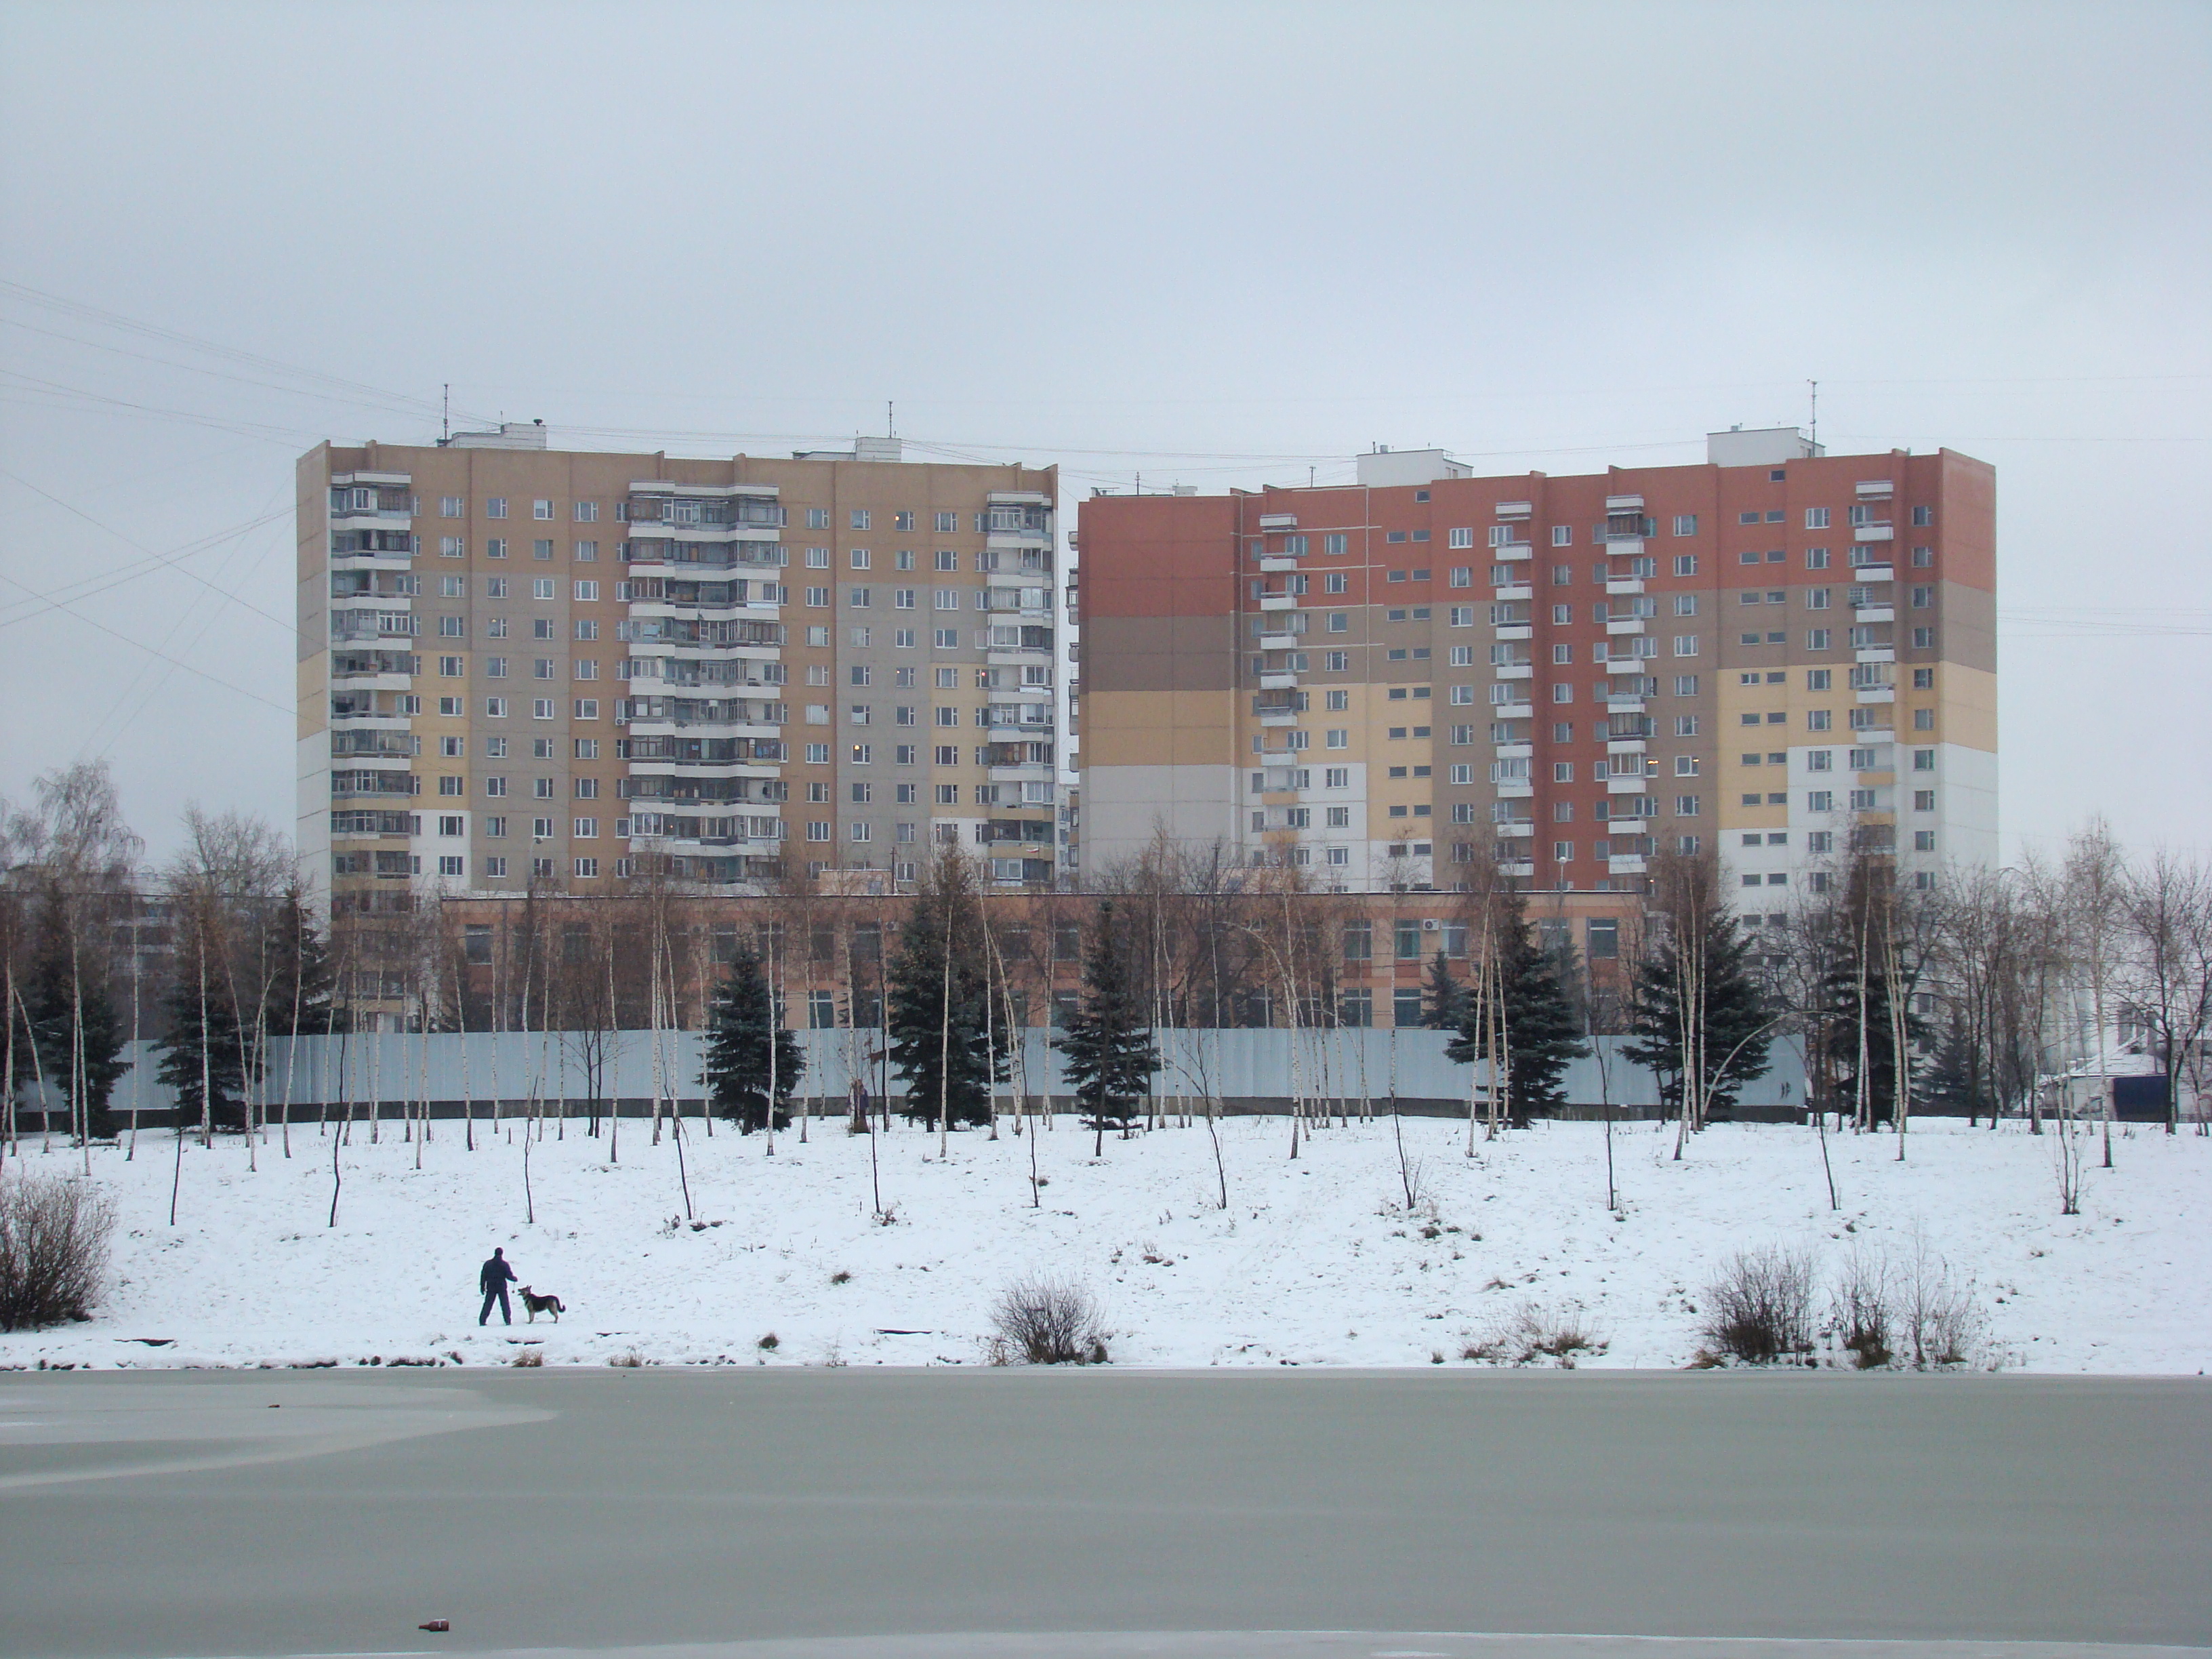
snow, winter, city, cityscape, pond, weather, season, tower block, sony, blizzard, moscow, russia, cityscapes, dsch9, neighbourhood, residential area, winter storm